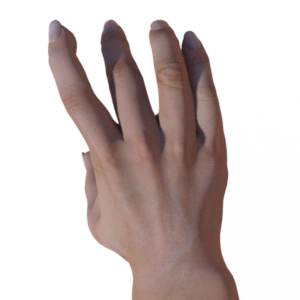
Label: paper